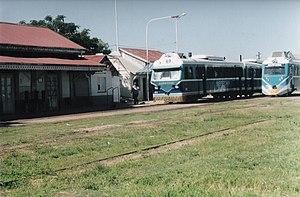
Le Ferrocarril General Manuel Belgrano ou Chemin de fer General Manuel Belgrano, est appelé ainsi en l'honneur du héros argentin Manuel Belgrano. C'est le chemin de fer le plus étendu du réseau ferroviaire argentin. D'écartement métrique des rails, il a été créé en 1949 afin d'incorporer toutes les branches à voie étroite du réseau, gérées jusque-là par Ferrocarriles del Estado au moment de l'étatisation du réseau ferroviaire.